Carlos Eugenio Restrepo

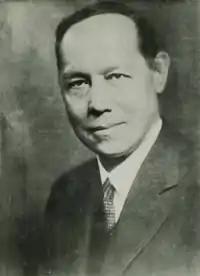
Restrepo's Minister of Foreign Relations and future president, Enrique Olaya.

The growing pressure of Congress and the public to go to war was met with some stiff opposition. Colombia had just recovered from the Thousand Days' War, and did not wish to be involved in another conflict, nor it had the resources to do so. Restrepo, was opposed to armed conflict, and wished to resolve matters diplomatically. Colombia's Minister of Foreign Affairs at the time, Enrique Olaya, who had the total support of the president, handled the matter with a hand great efficacy. On July 15, 1911, Olaya Herrera, and his Peruvian counterpart, Ernesto de Tezanos Pinto, signed a "modus vivendi" agreement.